Cabinet of Barack Obama

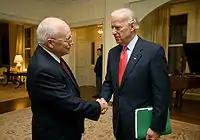
Vice President-elect Joe Biden with Vice President Dick Cheney at Number One Observatory Circle, November 13, 2008

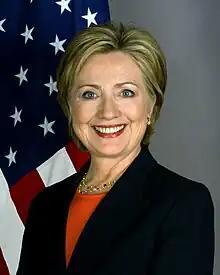
Hillary Clinton

Since shortly following Biden's withdrawal from the presidential race, Obama had been privately telling Biden that he was interested in finding an important place for him in a possible Obama administration. In a June 22, 2008, interview on NBC's "Meet the Press", Biden confirmed that, although he was not actively seeking a spot on the ticket, he would accept the vice presidential nomination if offered. In early August, Obama and Biden met in secret to discuss a possible vice-presidential relationship. On August 22, 2008, Barack Obama announced that Biden would be his running mate. "The New York Times" reported that the strategy behind the choice reflected a desire to fill out the ticket with someone who has foreign policy and national security experience—and not to help the ticket win a swing state or to emphasize Obama's "change" message. Other observers pointed out Biden's appeal to middle-class and blue-collar voters, as well as his willingness to aggressively challenge Republican nominee John McCain in a way that Obama seemed uncomfortable doing at times. In accepting Obama's offer, Biden ruled out to him the possibility of running for president again in 2016.